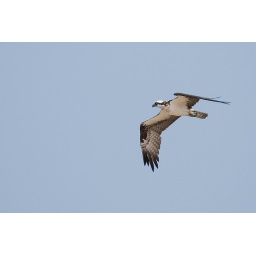
Osprey flying along the beach over the surf near New Smyrna Beach, FL.